United Nations Security Council Resolution 1297

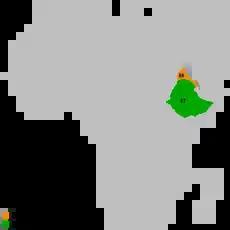
Eritrea (orange) and Ethiopia (green)

United Nations Security Council resolution 1297 was adopted unanimously on 12 May 2000, after reaffirming resolutions 1177 (1998), 1226 (1999) and 1227 (1999) on the situation between Eritrea and Ethiopia. The Council demanded an immediate end to hostilities between the two countries.